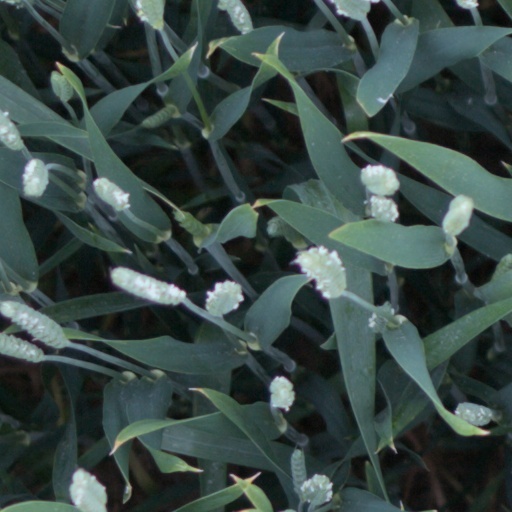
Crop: wheat